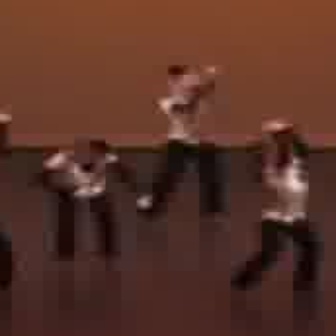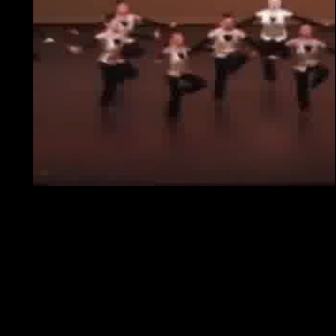
  Please identify the target specified by the bounding box [24,131,161,267] in the first image and locate it in the second image. Return the coordinates in [x_min,y_min,x_max,y_max] format.
Answer: [186,9,279,101]